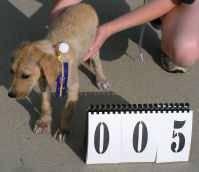
dog